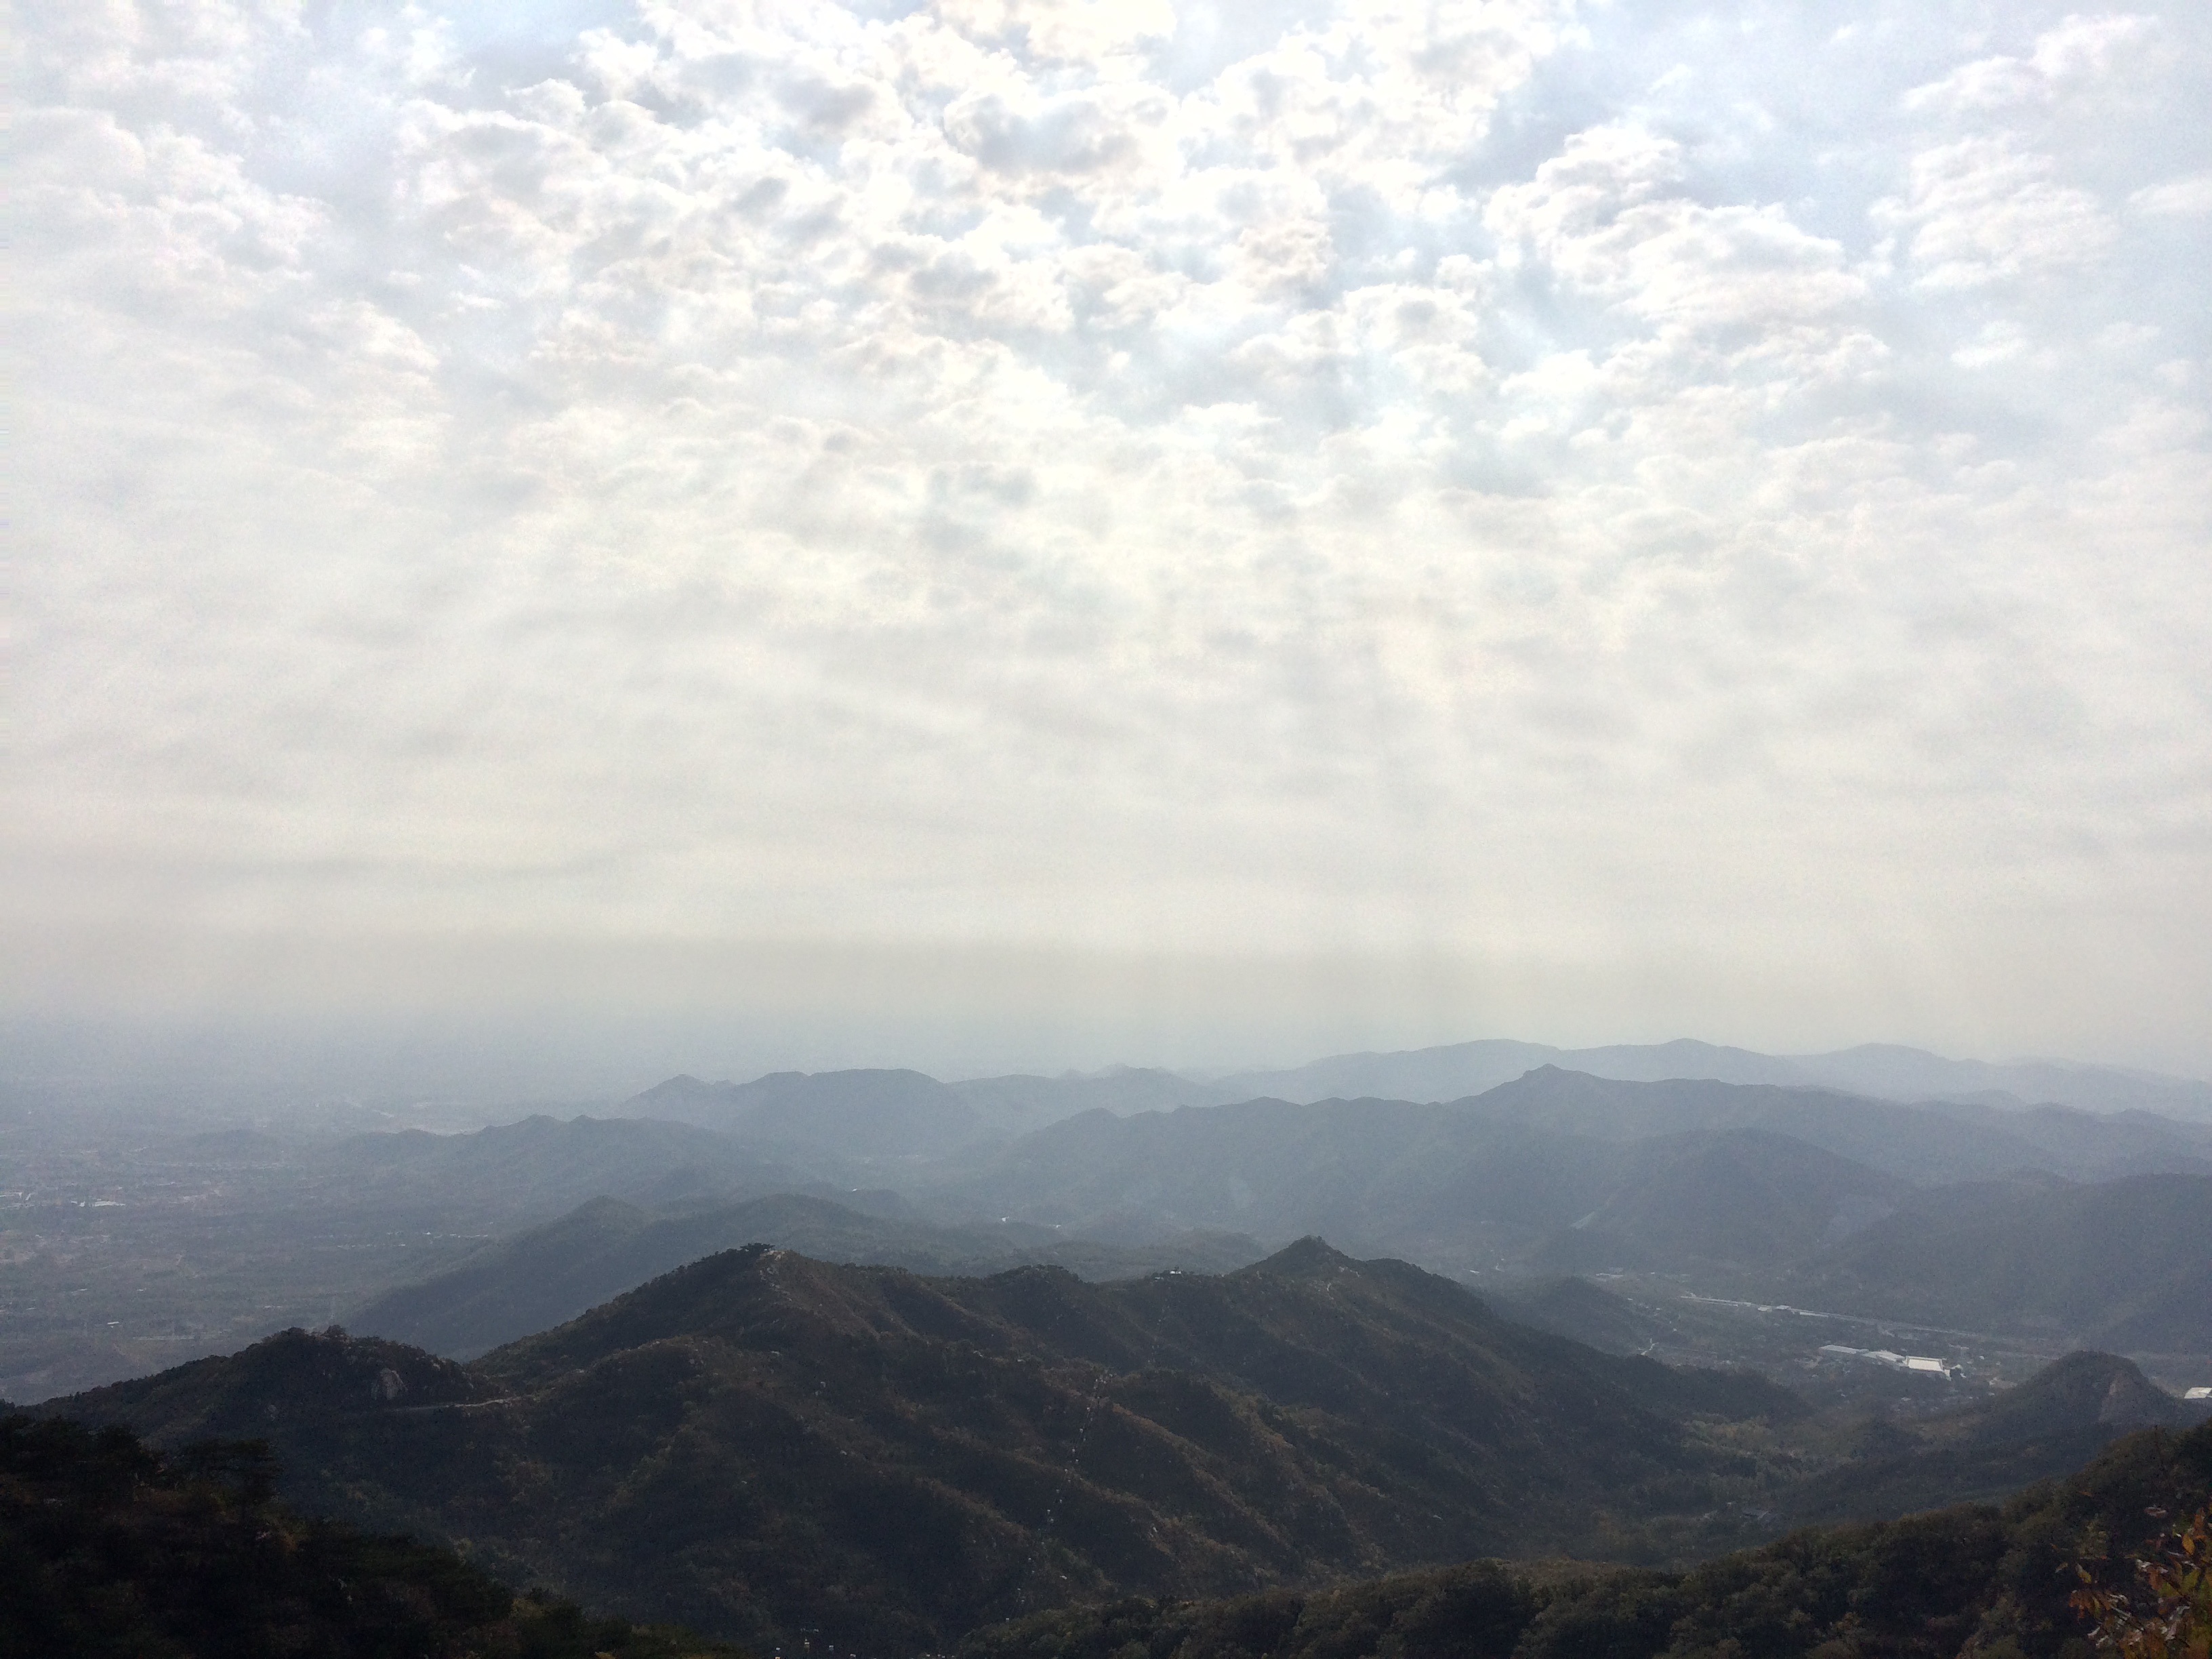
landscape, horizon, mountain, cloud, sky, sunlight, morning, hill, valley, mountain range, ridge, plain, summit, plateau, buddha, way, fell, the atmosphere, the rays, landform, the mountains, the vast, geographical feature, atmospheric phenomenon, mountainous landforms